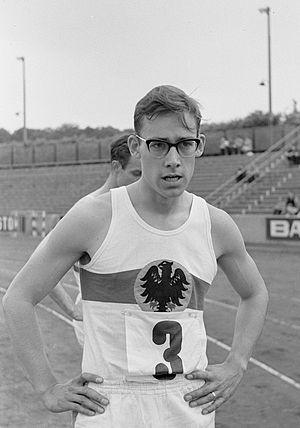
Hans-Joachim « Jochen » Reske est un athlète allemand de l'ex-Allemagne de l'Ouest spécialiste du 400 mètres. Licencié au SV Saar 05, il mesure 1,84 m pour 80 kg.